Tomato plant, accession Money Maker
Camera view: bottom (45 deg); turntable rotation: 90 degrees
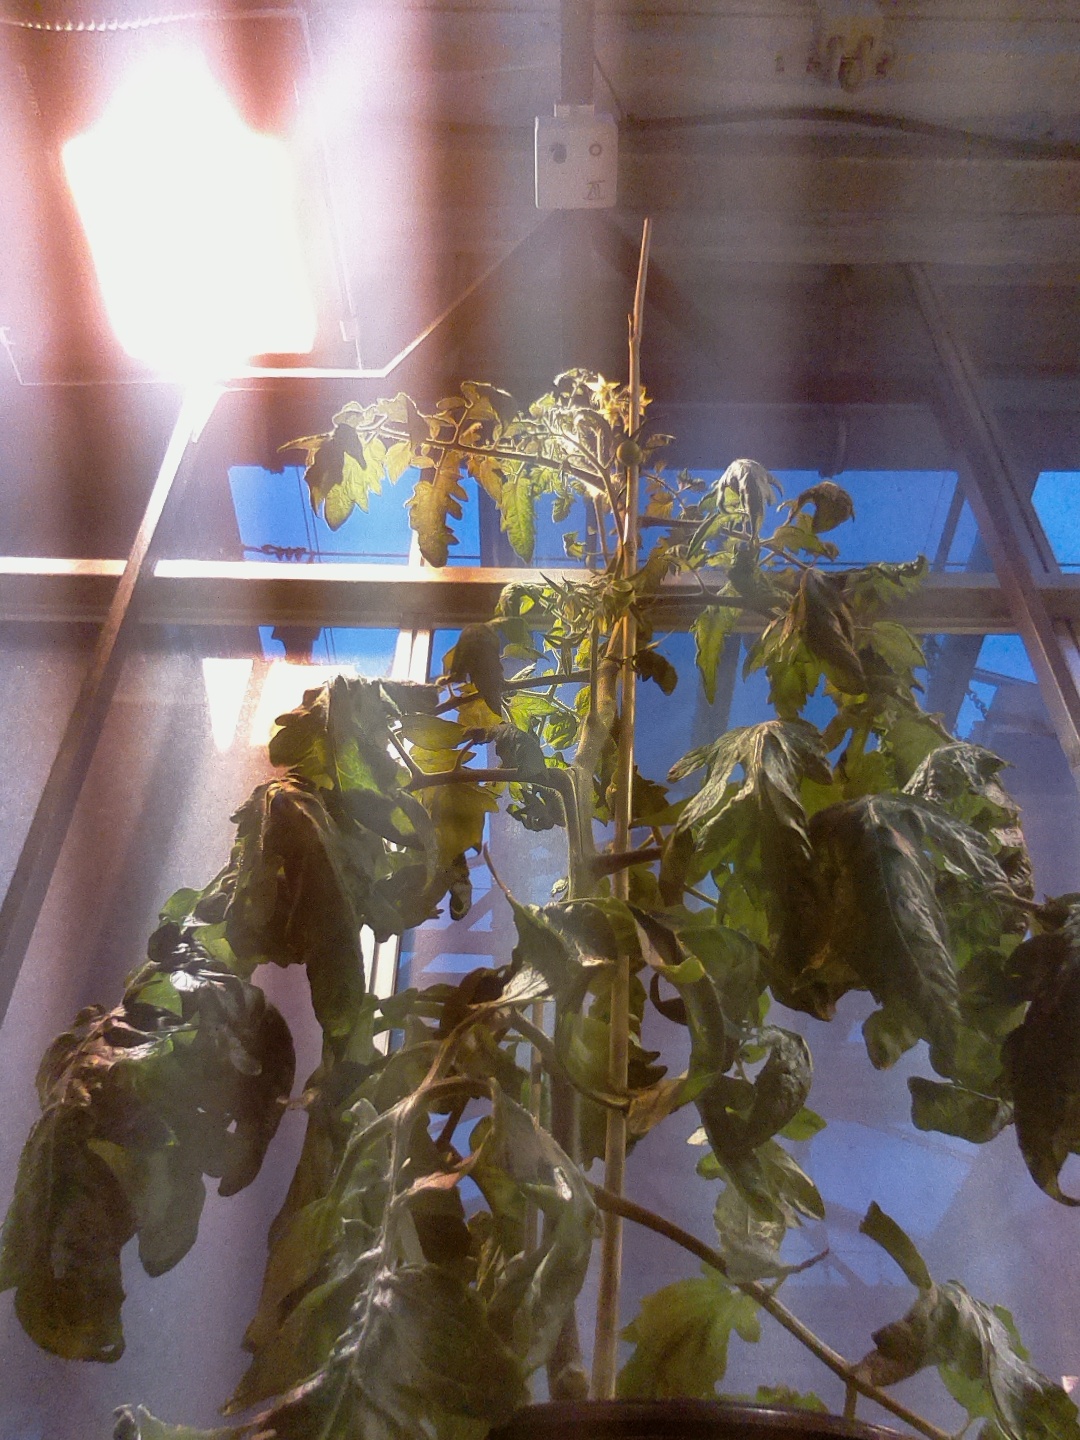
BBCH growth stage 71: 10%-20% of final fruit size